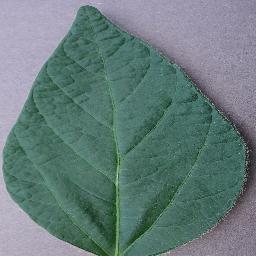
Label: Soybean___healthy